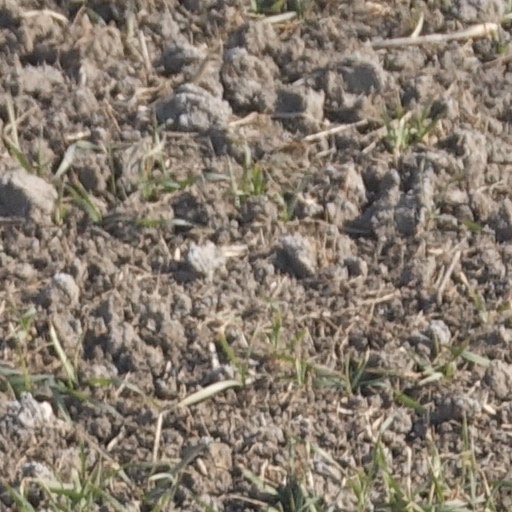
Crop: wheat